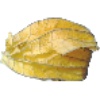
Label: Physalis with Husk 1